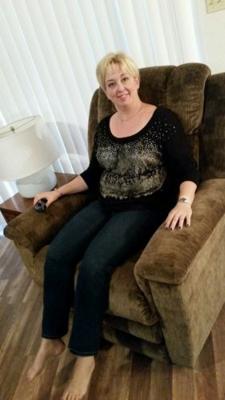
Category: chair